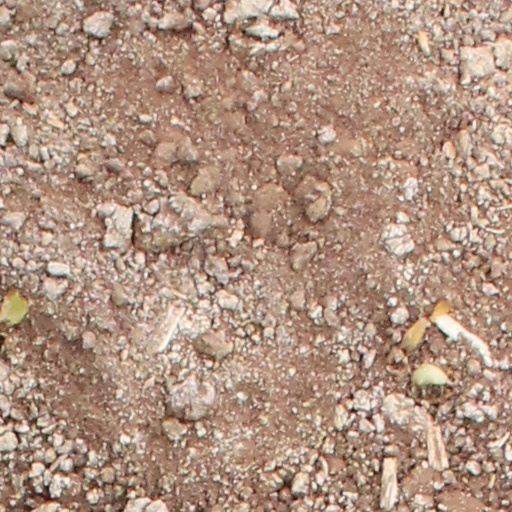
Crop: wheat